Cirencester Town railway station

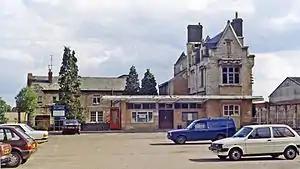
Remaining station frontage in 1984.

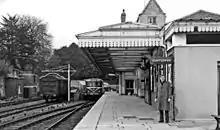
View northward, to buffer-stops in 1962

Cirencester Town railway station was one of three railway stations which formerly served the town of Cirencester, Gloucestershire, England; the others were and .